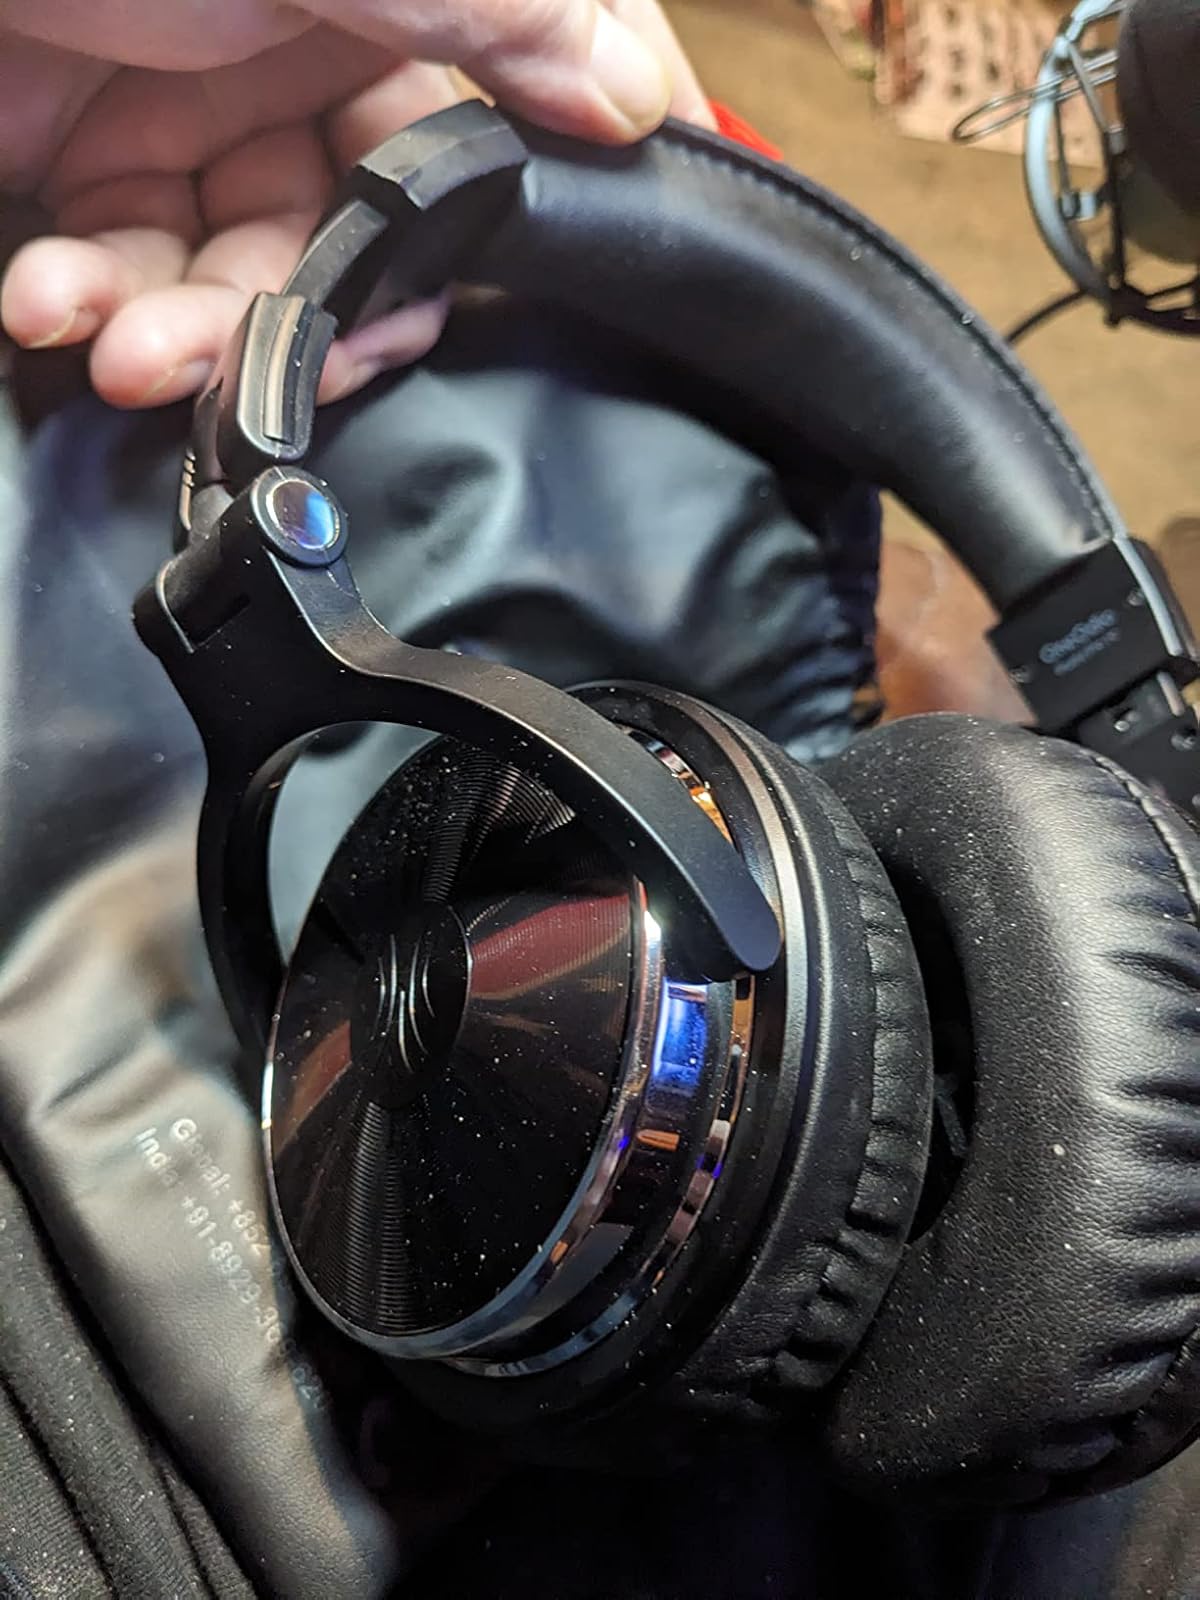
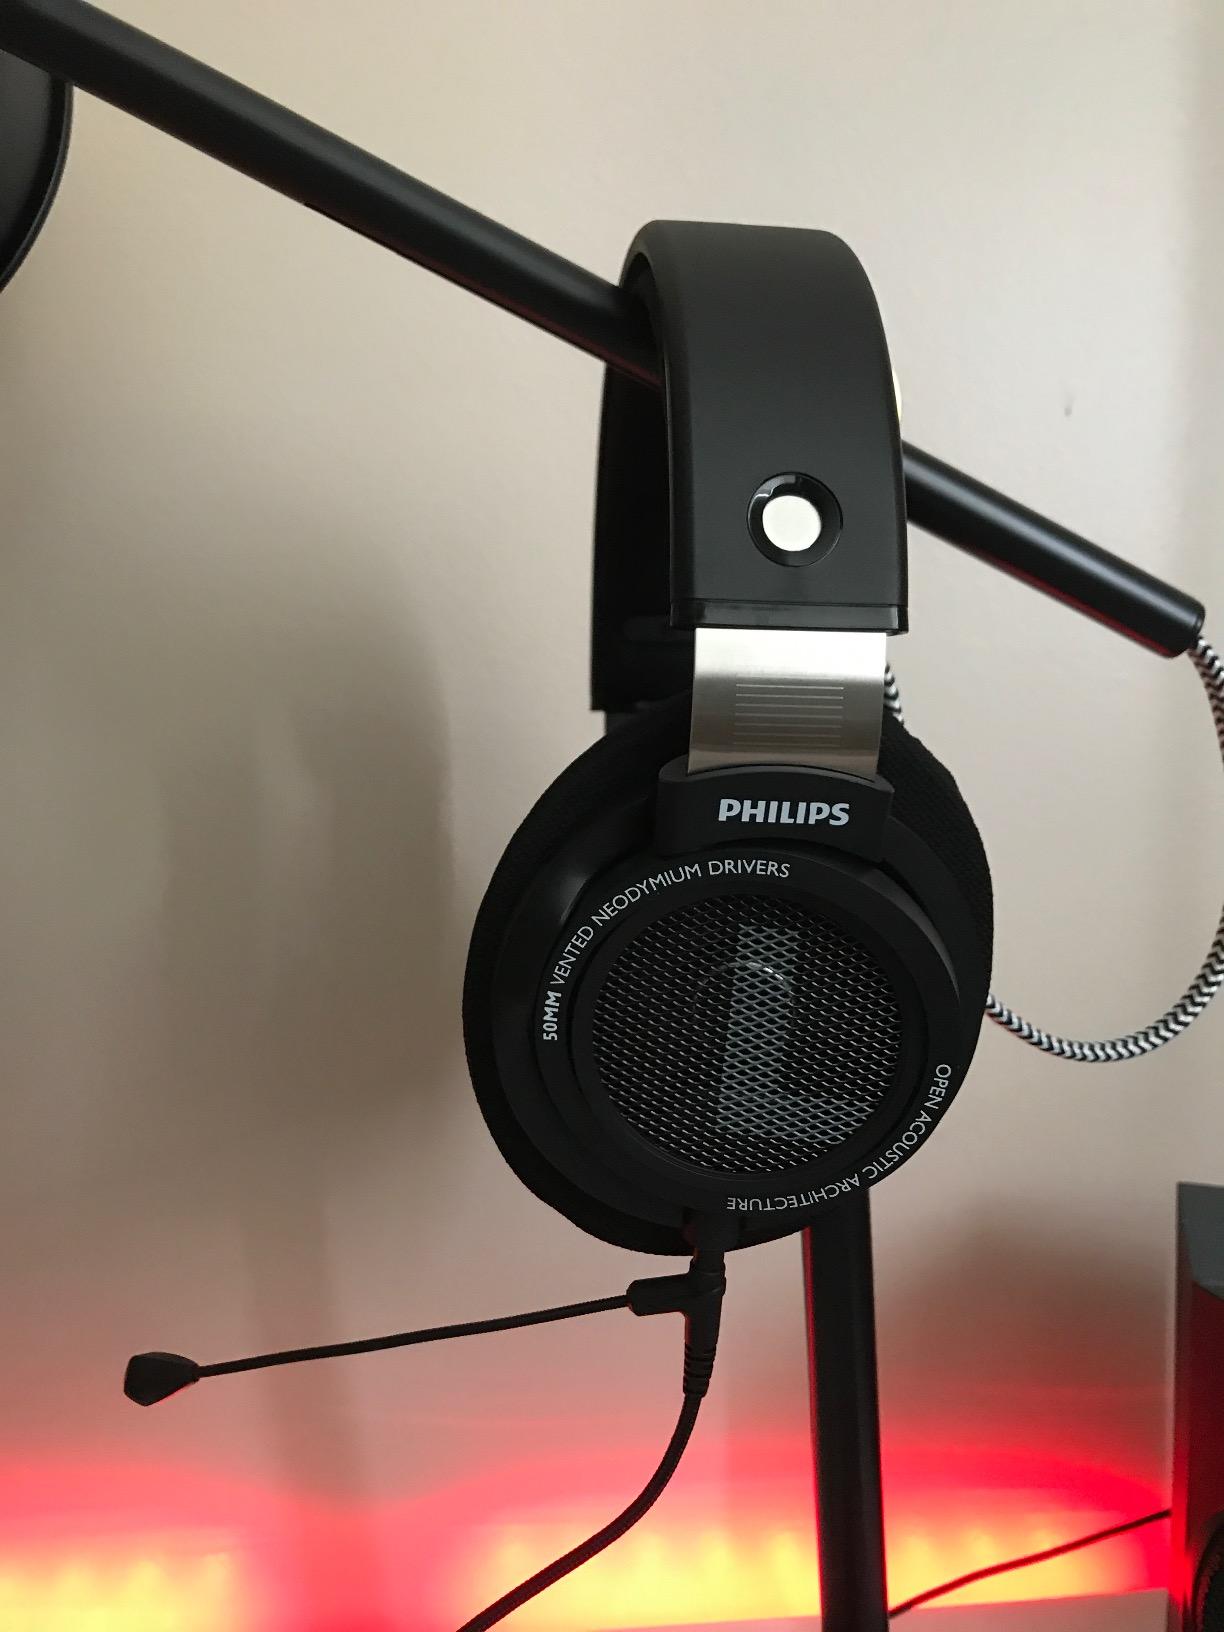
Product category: headphones
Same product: no